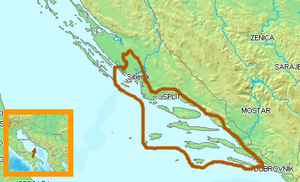
Le Prošek est un vin de doux traditionnel produit exclusivement en Dalmatie produit à partir de raisin sec et/ou du moût bouilli, qui a une robe ambrée. Il est souvent servi au dessert, parfois avec une tranche de citron, mais peut aussi se boire frais en apéritif. Il titre de 15 à 17 degrés.